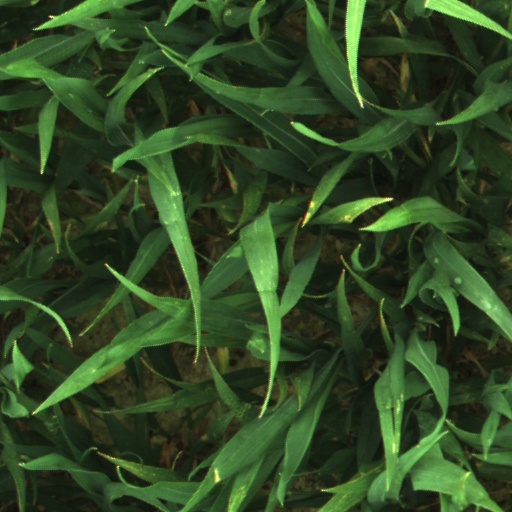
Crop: wheat